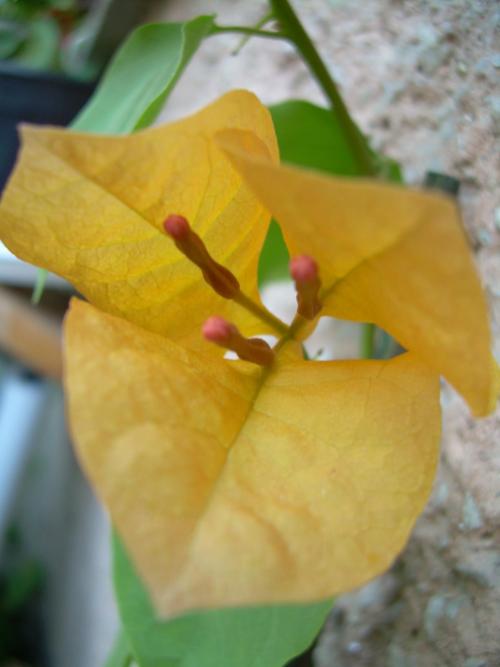
Label: bougainvillea